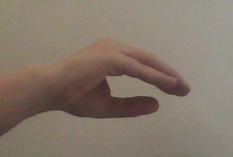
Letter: jeem